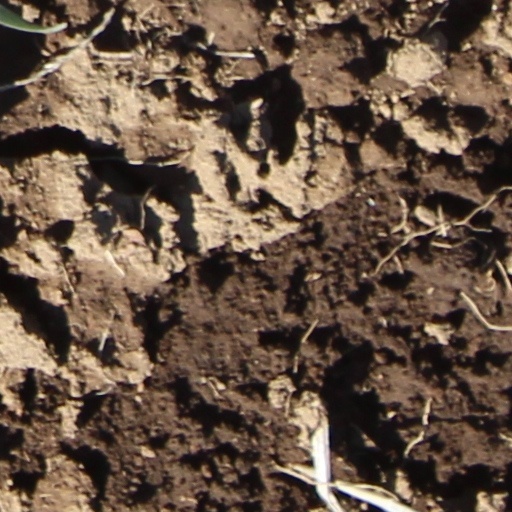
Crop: wheat